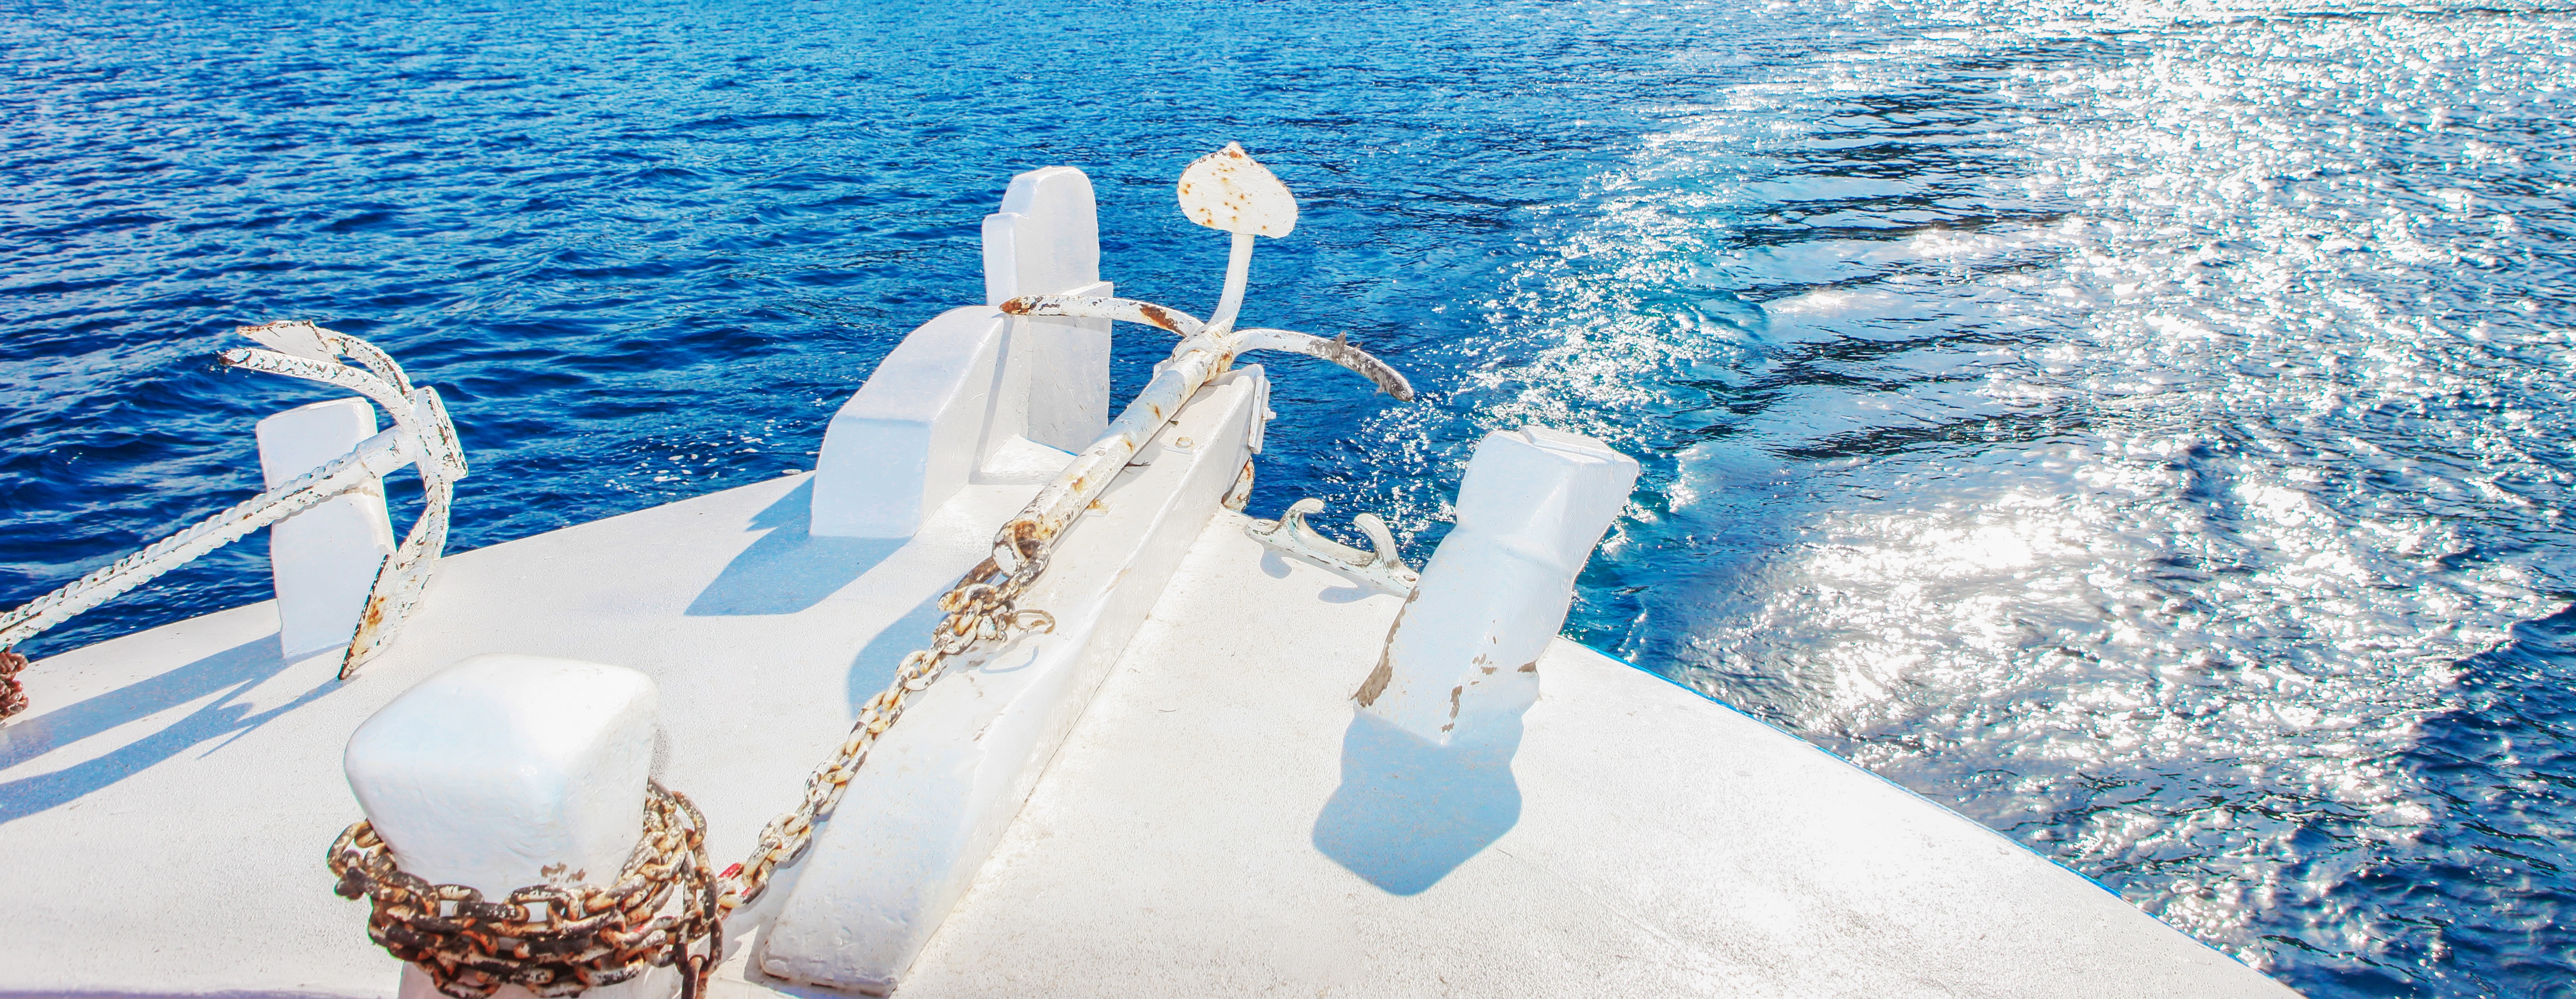
sea, ocean, ice, vehicle, arctic, surfing equipment and supplies